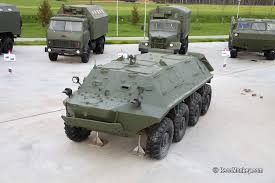
Label: BTR-60